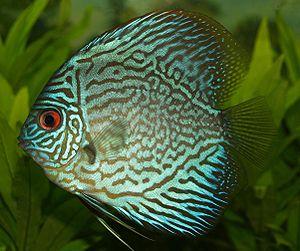
Le Discus commun est une espèce de poissons d'eau douce originaire de l'Amazone. Il en existe plusieurs sous-espèces très difficiles à distinguer. D'ailleurs, toutes les variétés du genre Symphysodon se ressemblent beaucoup, physiquement et comportementalement et peuvent produire une grande variété d'hybrides appréciés en aquariophilie. Les conditions et précautions d'élevage sont donc communes au genre Symphysodon.